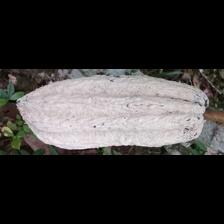
Label: moniliophthora